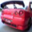
Label: automobile